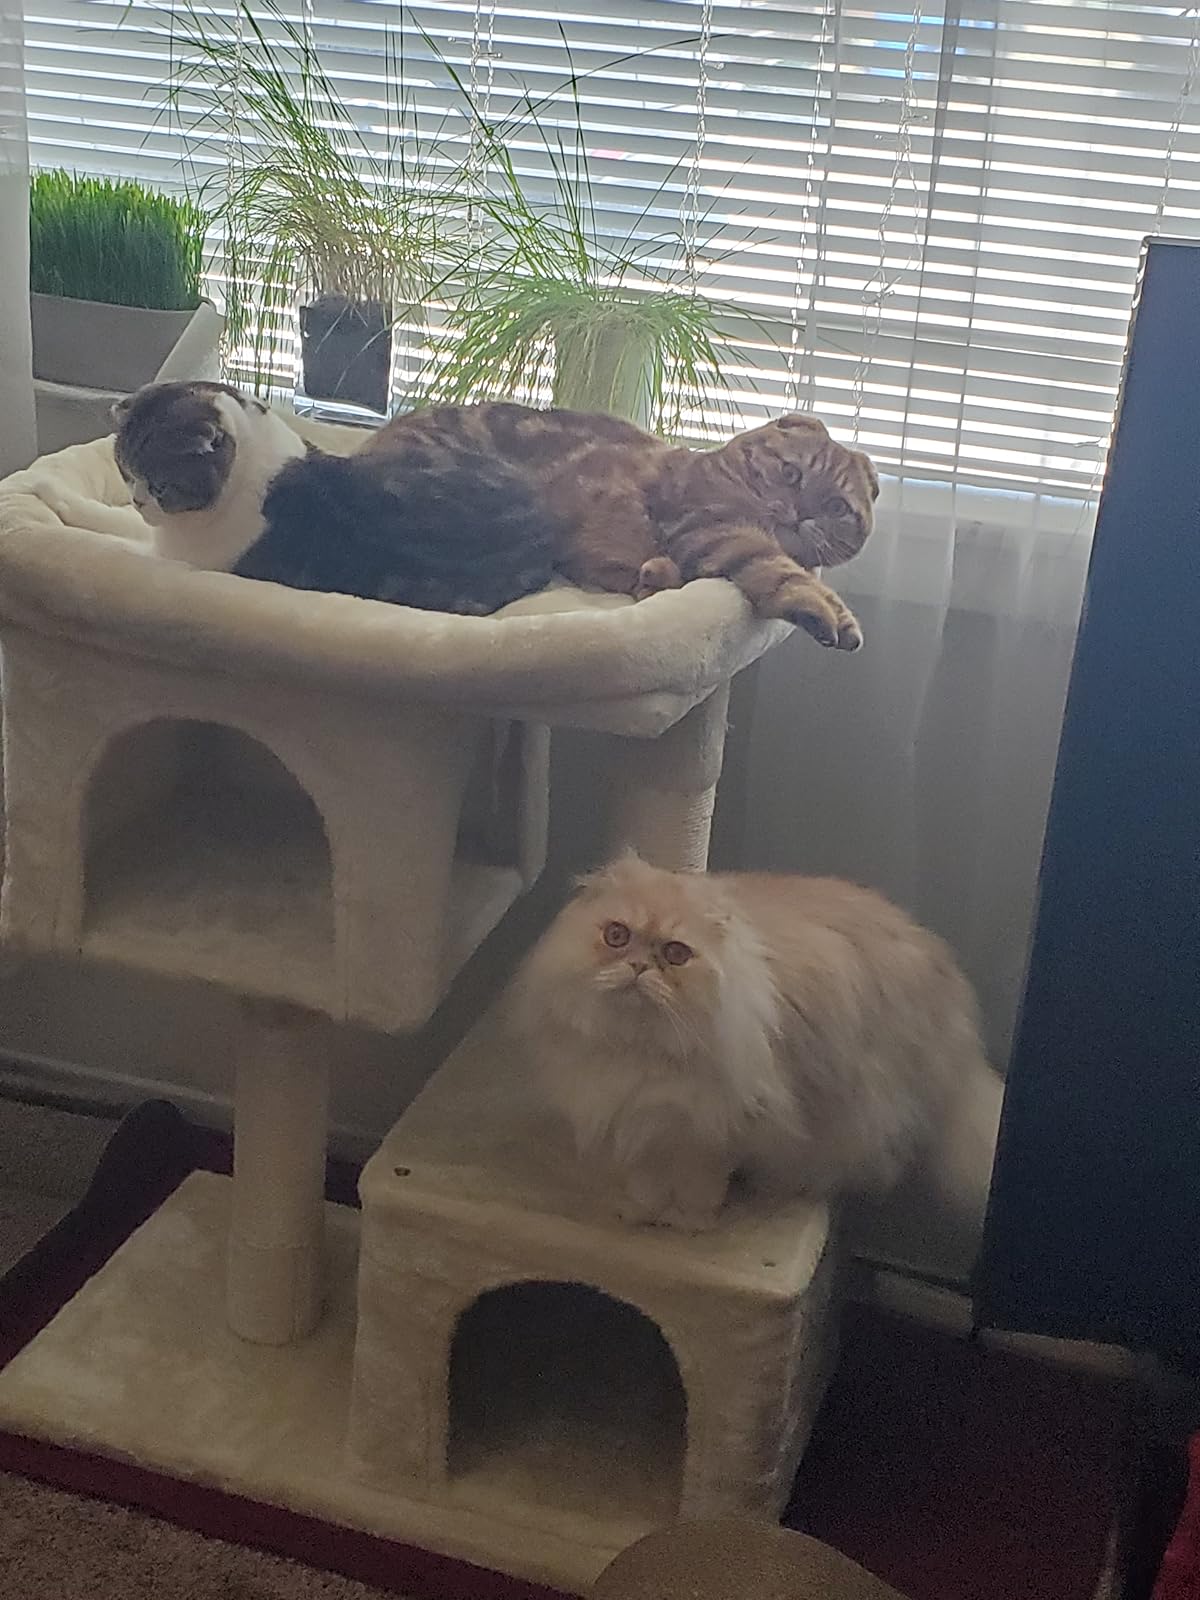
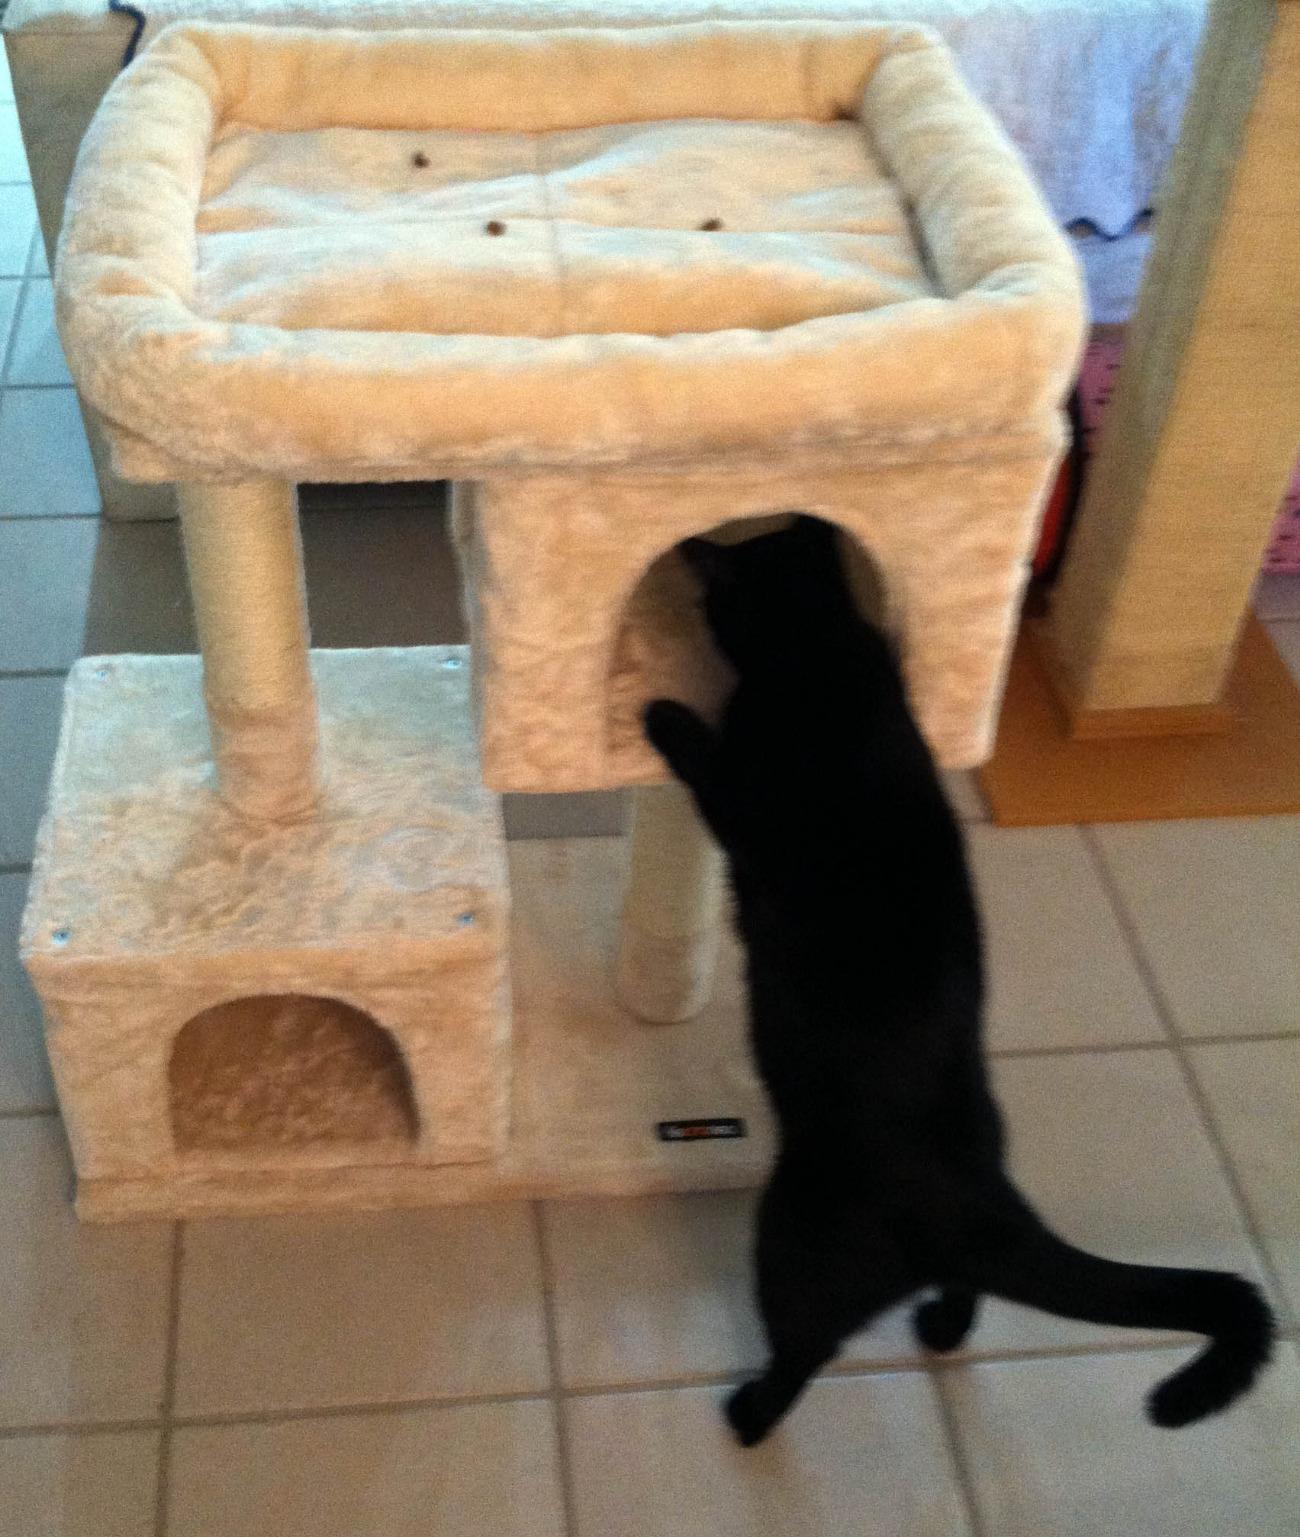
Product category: items_cat tree
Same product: yes